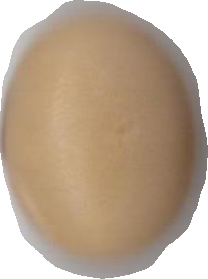
Variety: Anjasmoro